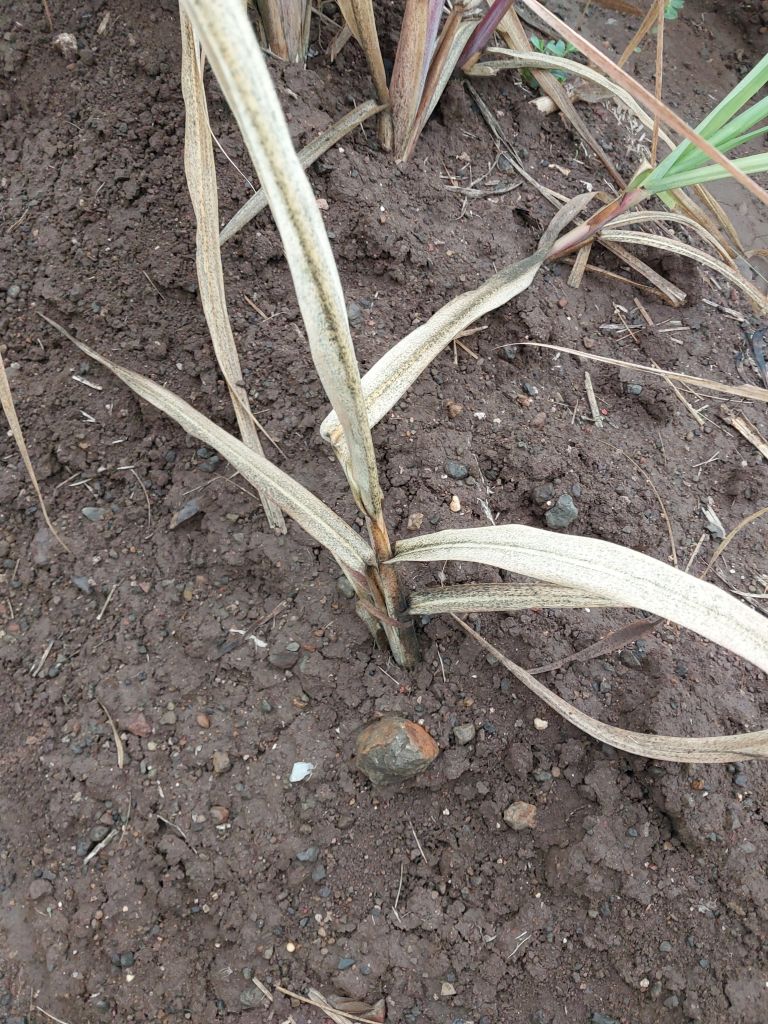
Label: Sett Rot